Al-Ahli Arab Hospital explosion

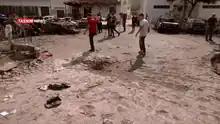
The impact crater

"The Washington Post" consulted over two dozen munitions experts, all of whom agreed that the impact of the explosion was inconsistent with an airstrike (which would have caused greater destruction), or an artillery strike ("which would have left substantial fragments and probably not caused the massive fireball seen in videos").